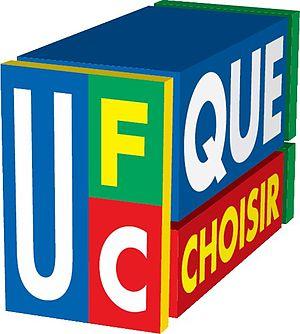
Illustration du logotype de l'sssociation de consommateurs ""UFC Que-Choisir"""